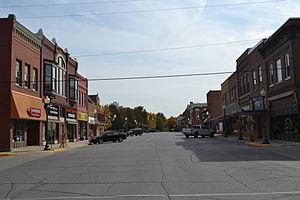
La ville de Hampton est le siège du comté de Franklin, dans l’État de l’Iowa, aux États-Unis. Sa population s’élevait à 4 461 habitants lors du recensement de 2010, estimée à 4 239 habitants en 2016.